Holothuria edulis

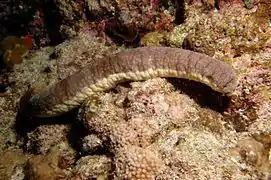
Grey form from Japan

"Holothuria edulis" is a common and widespread species in the Indo-Pacific Ocean. It lives on the seabed at depths down to . Its range extends from the Red Sea and East African coast to Sri Lanka, Japan, China, Indonesia, the Philippines, northern Australia and various Pacific islands. It is found in a number of different habitats including on sandy or muddy substrates, on coral rubble and in seagrass meadows. It can be found on inner and outer reef flats, on back reef slopes and in lagoons.